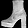
Label: Ankle boot